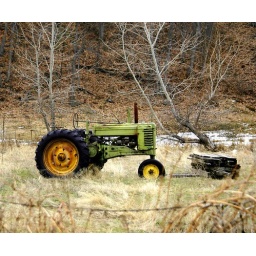
This John Deere tractor was sitting along a road in Tygh Valley.Central,Or.